Hal Far Fighter Flight RAF

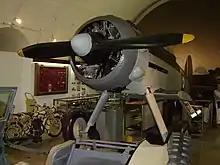
Fuselage of "Faith" in the National War Museum, Malta.

By June, two of the Sea Gladiators had crashed, and two more were assembled. On 10 June, Italy entered the war. That same day, ten Cant Z.1007 bombers of the "Regia Aeronautica" attacked Grand Harbour and Hal Far. In early raids, the Italian crews bombed from around , and later reduced the bombing altitude to , to improve their accuracy. A reporter, Mabel Strickland, claimed that "the Italians decided they didn't like [the Gladiators and AA guns], so they dropped their bombs [] off Malta and went back".